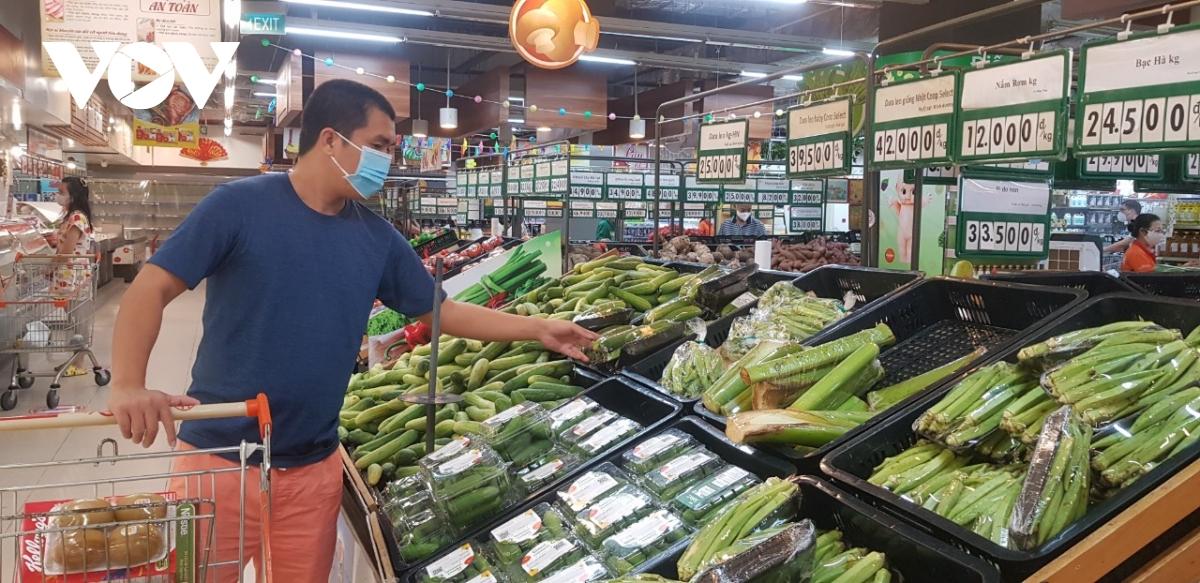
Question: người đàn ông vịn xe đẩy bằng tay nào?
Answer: bằng tay phải